California Conservation Camp Program

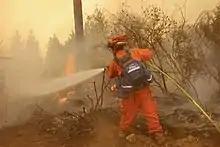
Incarcerated firefighters fight the Rim Fire in California in 2013

The California Department of Corrections and Rehabilitation (CDCR) runs 44 conservation camps (also called fire camps) jointly with the California Department of Forestry and Fire Protection (CAL FIRE) and the Los Angeles County Fire Department. The mission of the Conservation Camp program is to "support state, local and federal government agencies as they respond to emergencies such as fires, floods, and other natural or manmade disasters." Over 3,000 incarcerated people work at the conservation camps each year, including men, women, and juveniles, all of whom have volunteered for the program. All volunteers receive the same entry-level training as CAL FIRE's seasonal firefighters.